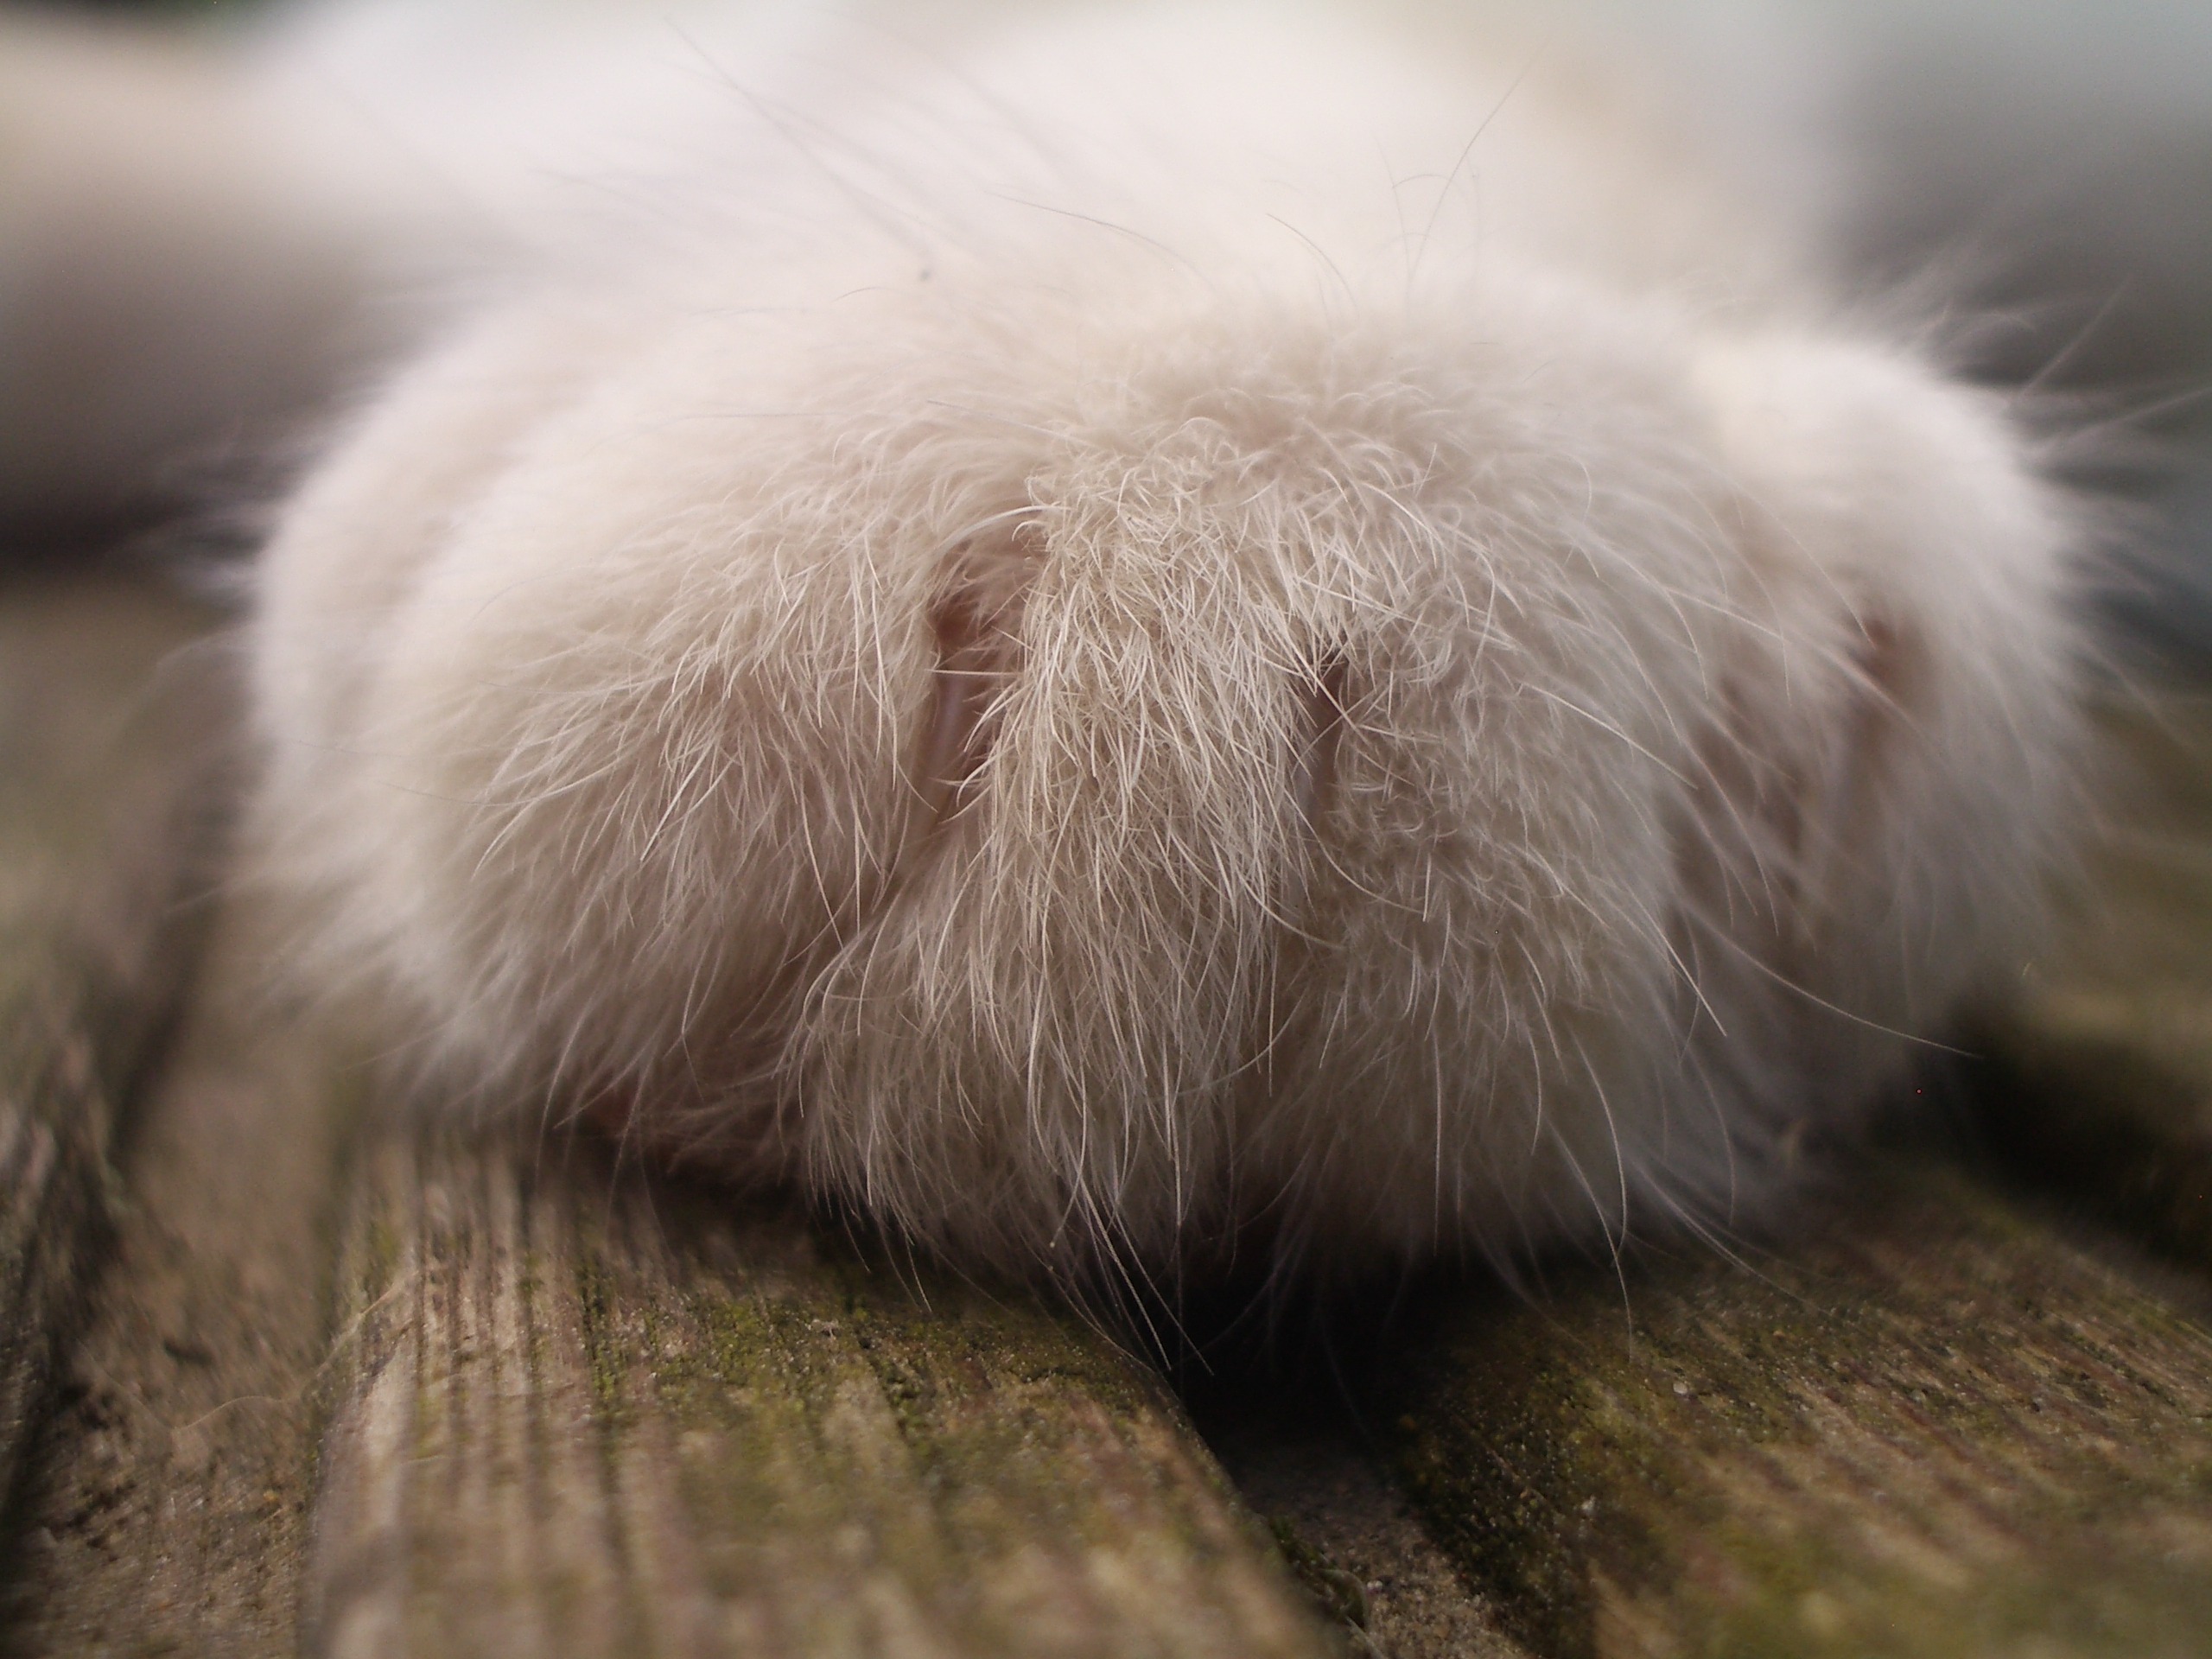
pet, fur, cat, mammal, material, close up, nose, whiskers, paw, eye, skin, macro photography